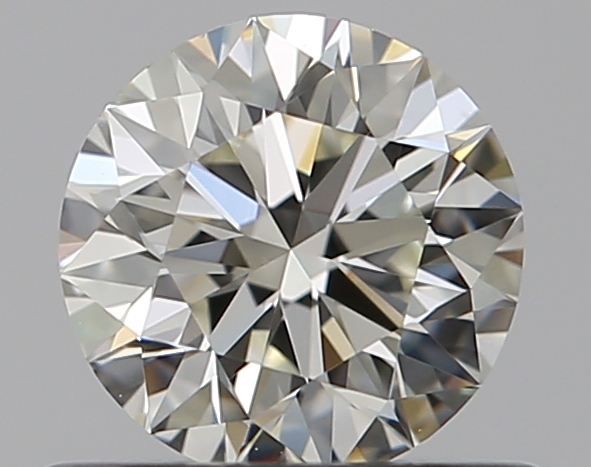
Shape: round
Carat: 0.51
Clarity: VS1
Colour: K
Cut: EX
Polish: EX
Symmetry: EX
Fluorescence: F
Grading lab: GIA
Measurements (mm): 5.09 x 5.13 x 3.2